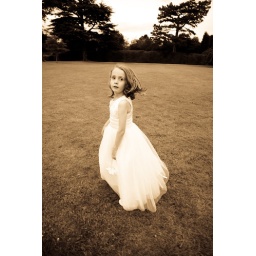
Girl in white dress